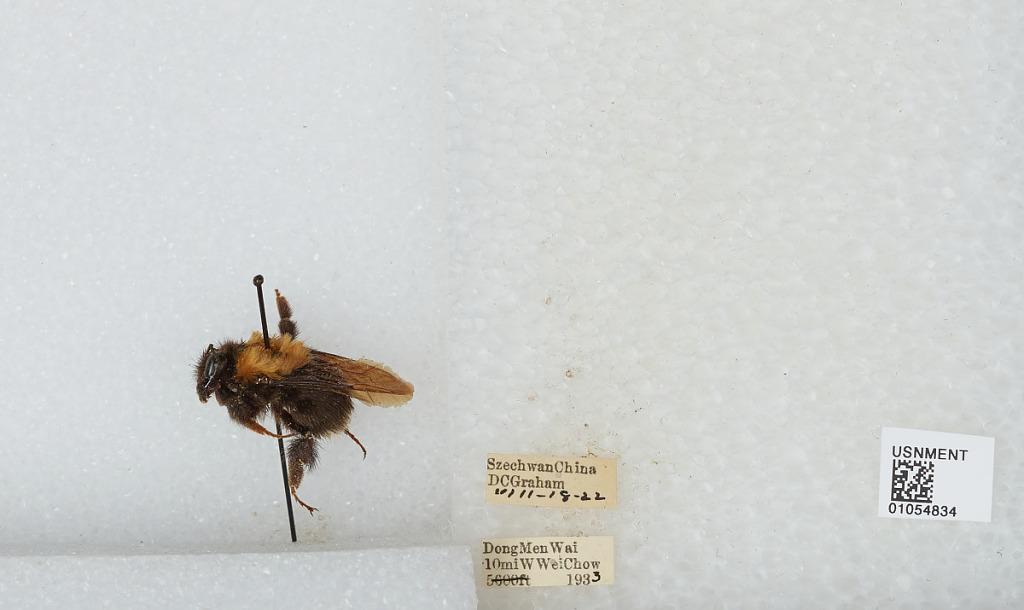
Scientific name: Bombus sp.
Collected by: D. Graham
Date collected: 1933-8-18
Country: China
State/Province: Sichuan
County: Wenchuan Xian
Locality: Dong Men Wai 10 mi W Wenchuan